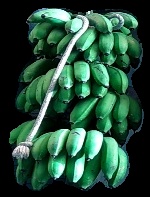
Variety: rasbale
Grade: grade2